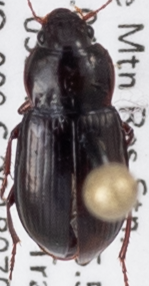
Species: Amara lindrothi
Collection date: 2018-07-03
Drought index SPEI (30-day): -0.82
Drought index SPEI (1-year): -0.692
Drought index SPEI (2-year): -0.1